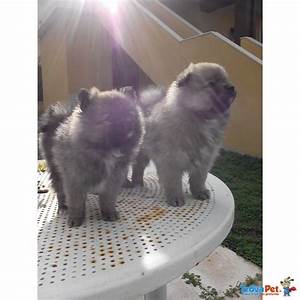
Label: cane